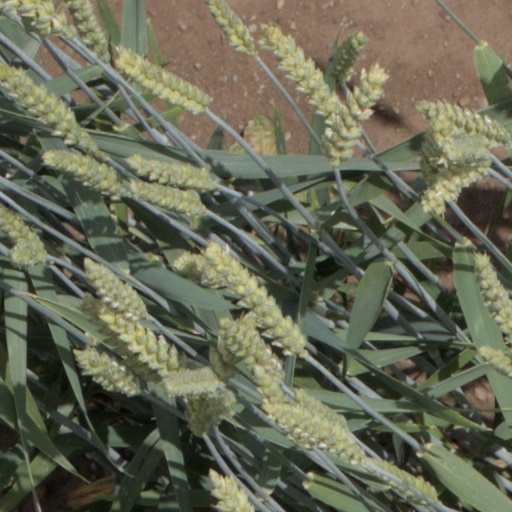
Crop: wheat